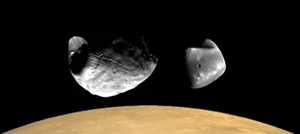
Le paradoxe de Fermi est le nom donné à une série de questions que s'est posées le physicien italien Enrico Fermi en 1950, alors qu'il débattait avec des amis de la possibilité d'une vie et d'une visite extraterrestre.